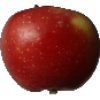
Label: braeburn_apple